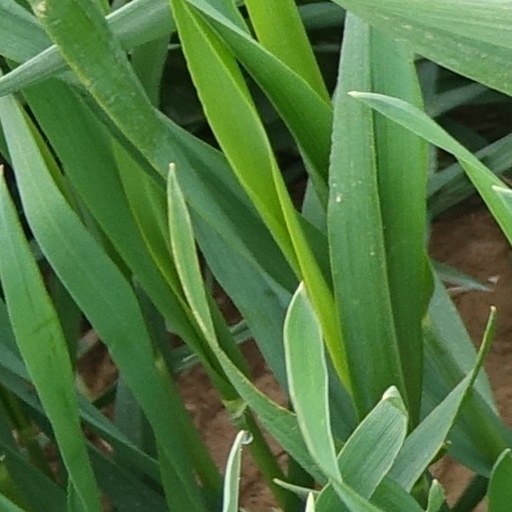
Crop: wheat